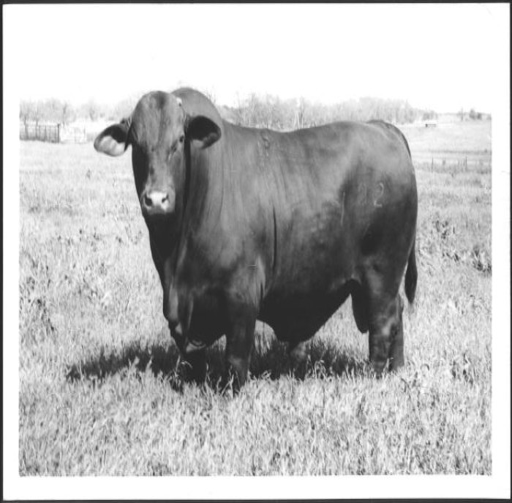
primary view of object titled .